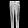
Label: Trouser